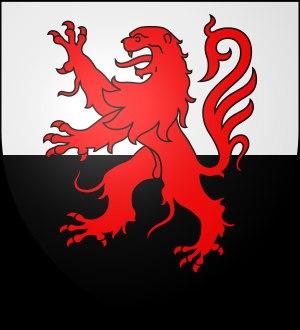
Le Poitou est une ancienne province française, comprenant les actuels départements de la Vendée, Deux-Sèvres et de la Vienne ainsi que le nord de la Charente et une partie de l'ouest de la Haute-Vienne. Sa capitale était Poitiers et ses habitants les Poitevins.